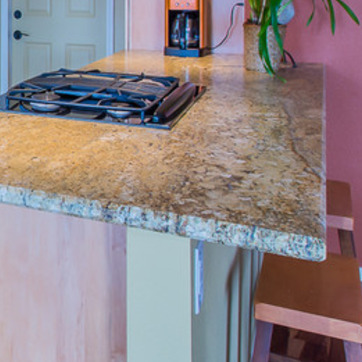
Material: polishedstone